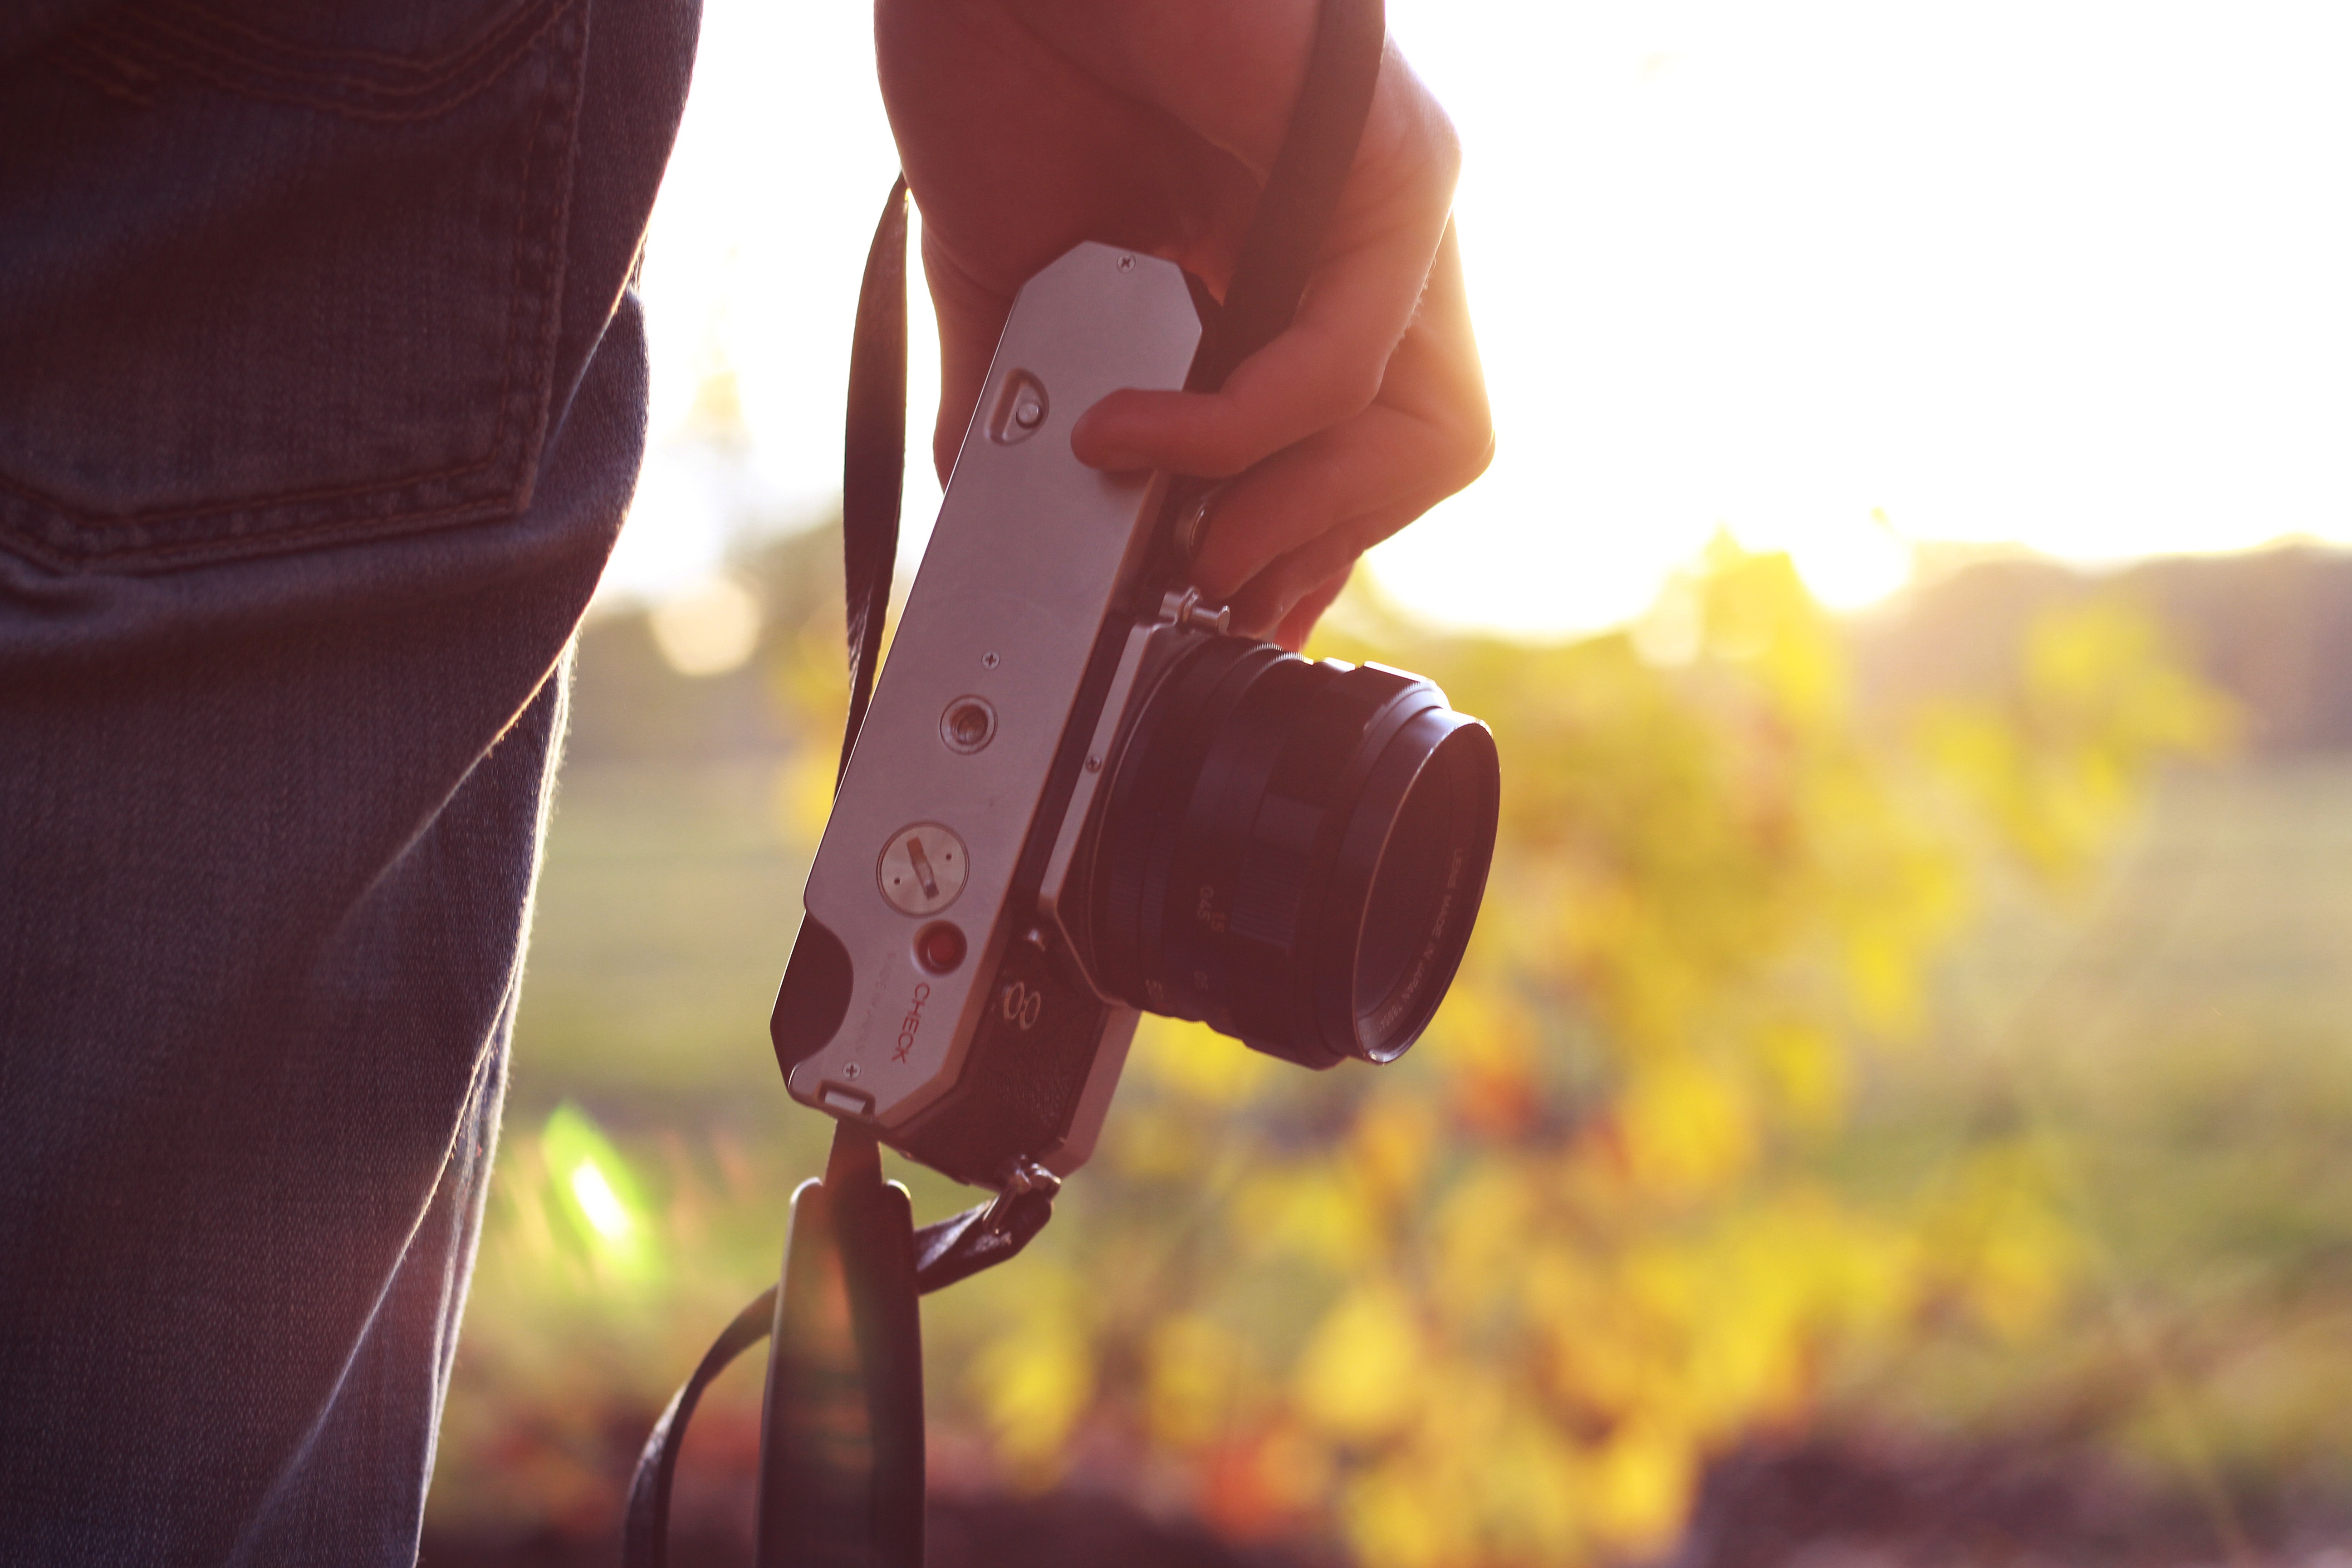
hand, person, light, camera, photography, photographer, finger, color, macro, yellow, close up, sense